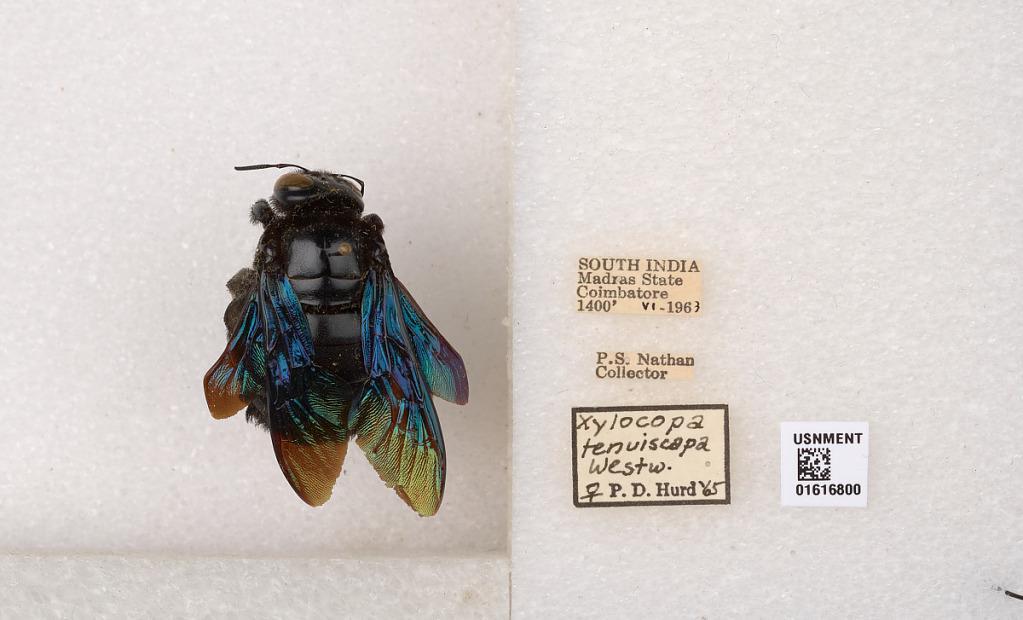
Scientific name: Xylocopa (Mesotrichia) tenuiscapa Westwood
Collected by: P. Nathan
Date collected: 1963-6-1
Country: India
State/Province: Tamil Nadu
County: Coimbatore
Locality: Coimbatore
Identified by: Hurd, P. D.